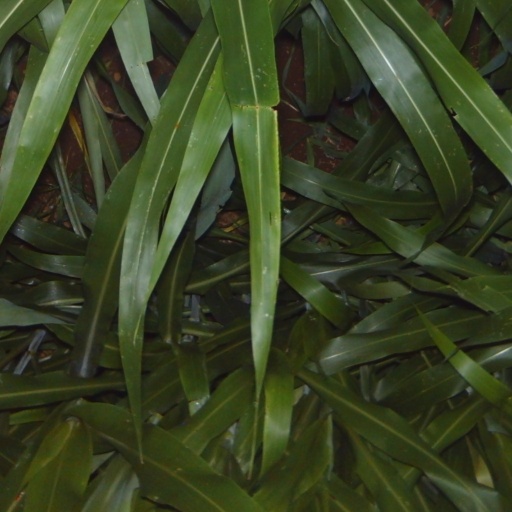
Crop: sorghum